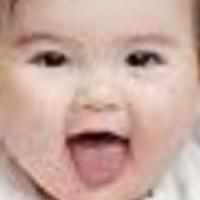
Age group: age 01-10